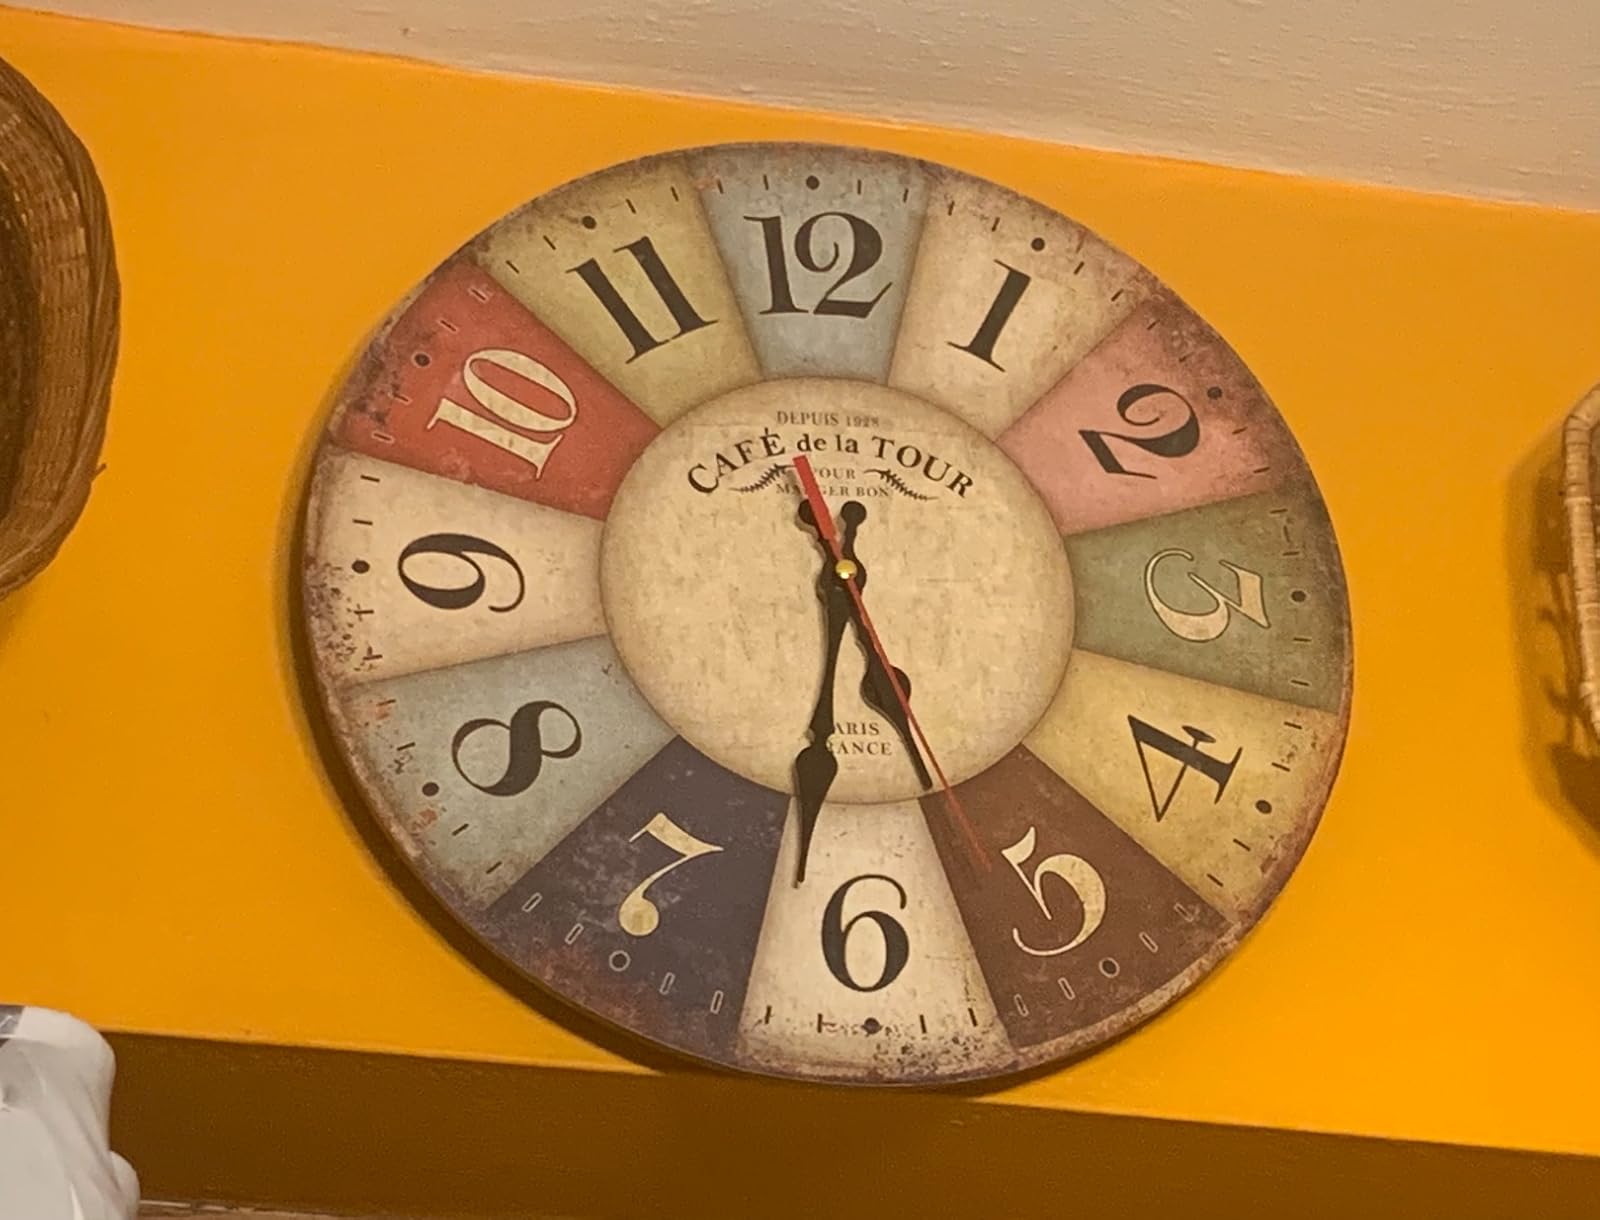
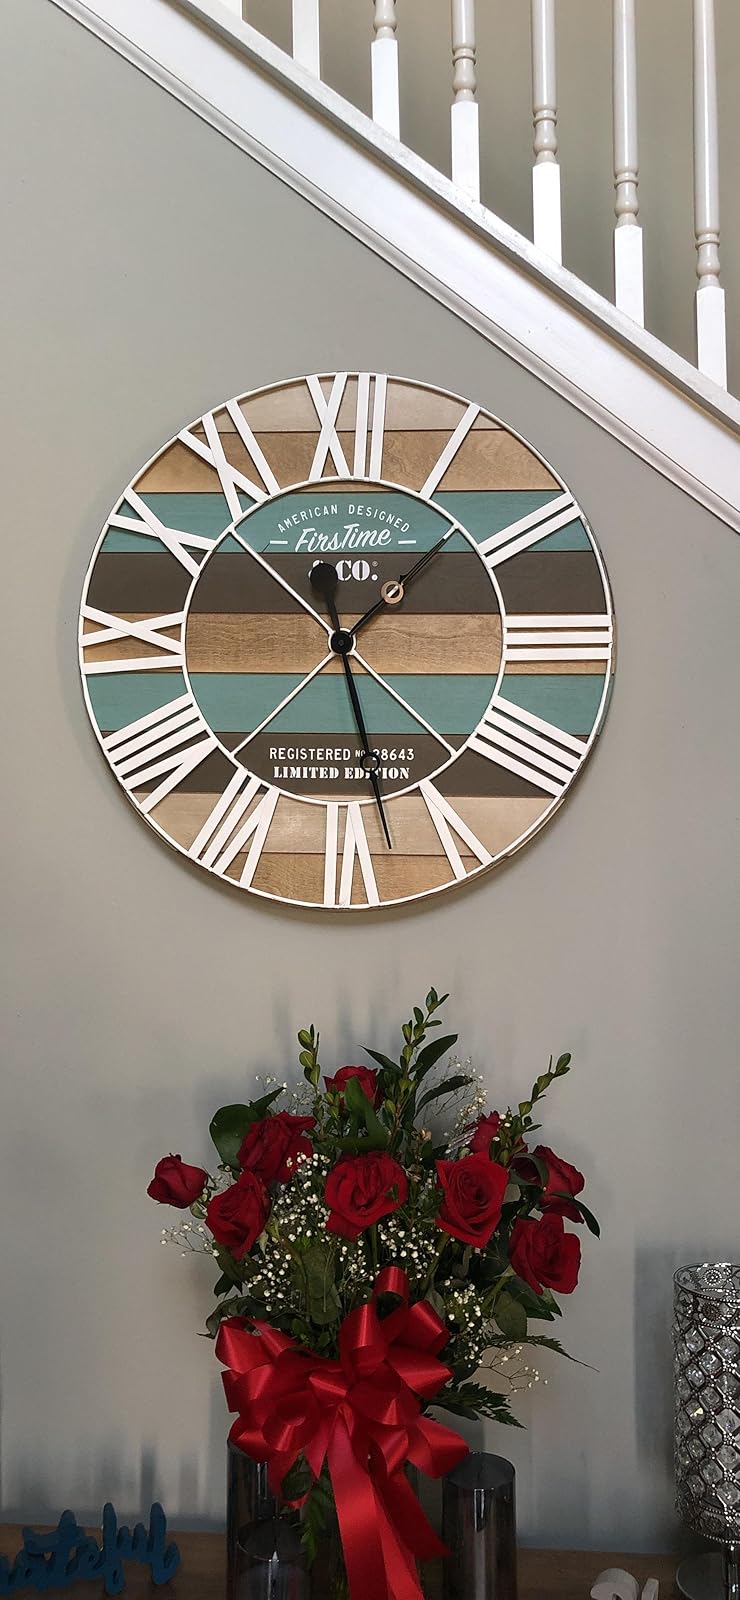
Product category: clock
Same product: no